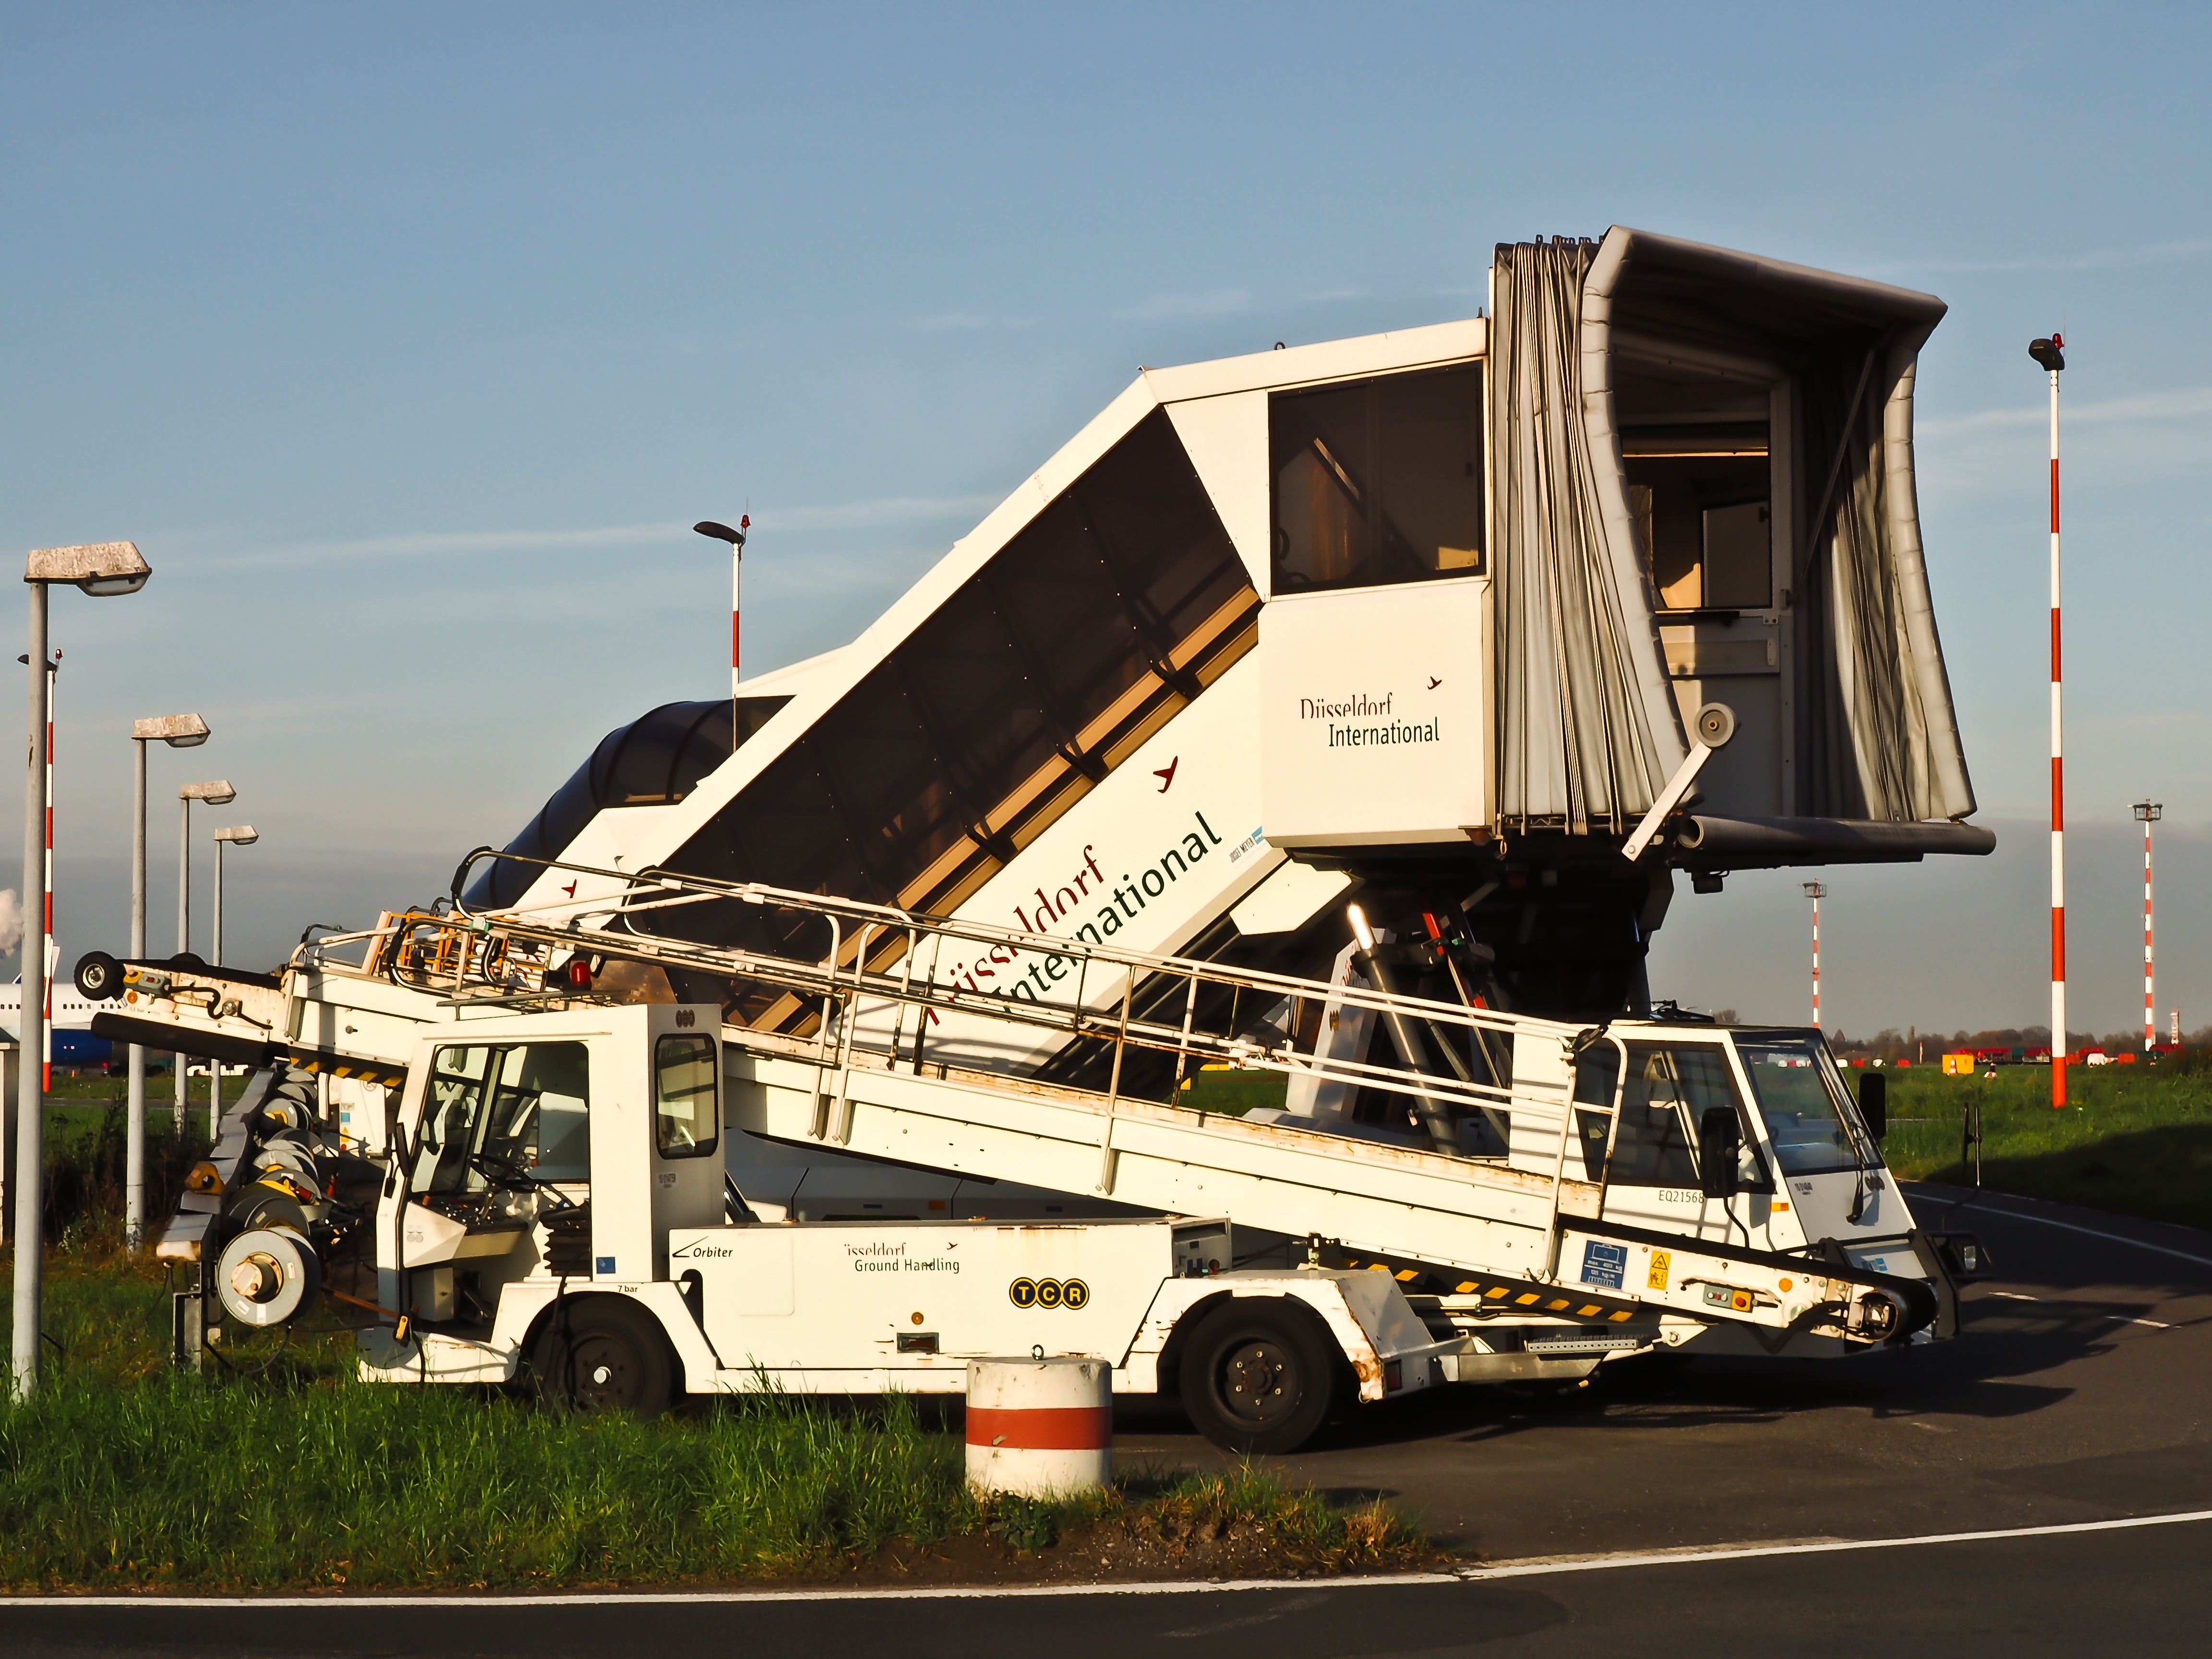
car, airport, transport, truck, vehicle, dusseldorf, freight transport, construction equipment, gangway, land vehicle, recreational vehicle, trailer truck